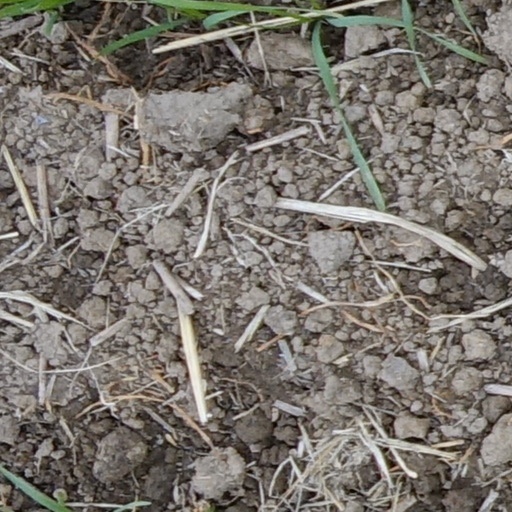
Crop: wheat